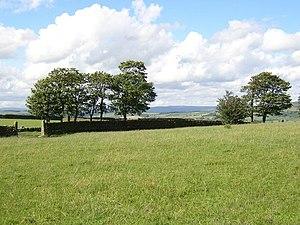
Orgueil et Quiproquos est une série télévisée britannique en quatre parties, tournée pour la chaîne ITV et diffusée pour la première fois en 2008 au Royaume-Uni. En juillet 2012, Arte termine par cette mini-série un cycle consacré à Jane Austen qui a commencé par la diffusion de la version BBC datant de 1995 d'Orgueil et Préjugés.